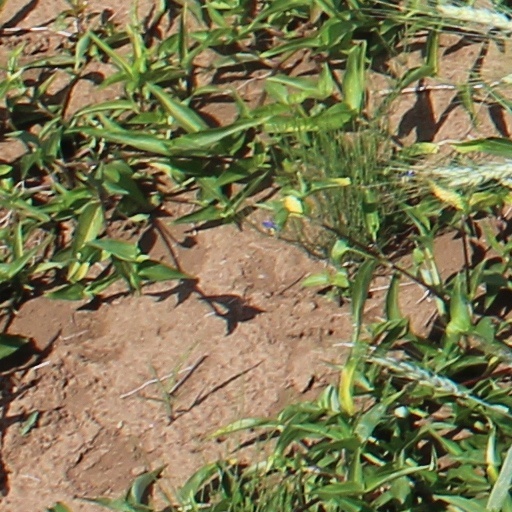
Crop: wheat